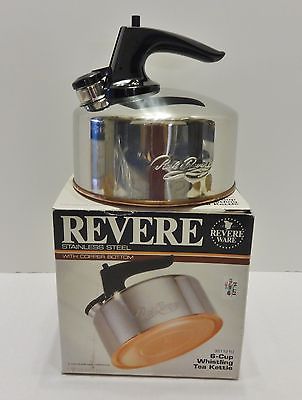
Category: kettle